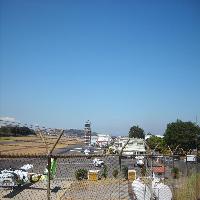
Weather: sun or clear